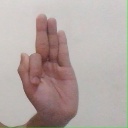
अक्षर: फ